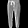
Label: Trouser